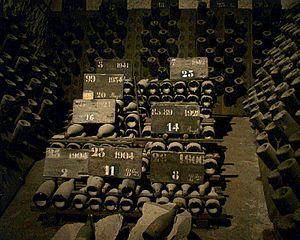
Reims est une commune française qui se situe dans le département de la Marne en région Grand Est. Avec 182 460 habitants en 2017, Reims est la douzième commune de France par sa population. Elle n'est, en revanche, que la 29ᵉ aire urbaine française avec 320 276 habitants en 2014. Quant à son unité urbaine, elle regroupe 210 995 habitants en 2013 sur sept communes : Bétheny, Saint-Léonard, Taissy, Cormontreuil, Tinqueux, Saint-Brice-Courcelles et Reims.